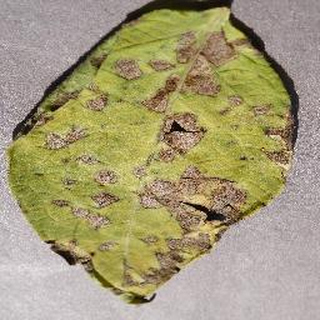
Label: potato_early_blight